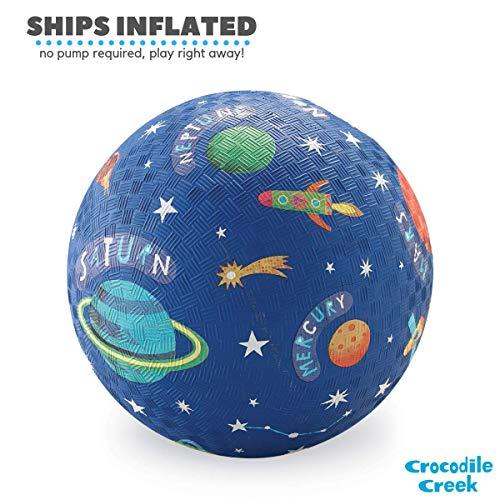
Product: Crocodile Creek Solar System Playground Ball, Blue, 5"
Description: Balls are 5" in diameter.
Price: $13.33
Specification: ProductDimensions:5x5x5inches|ItemWeight:4.6ounces|ShippingWeight:7.2ounces(Viewshippingratesandpolicies)|DomesticShipping:ItemcanbeshippedwithinU.S.|InternationalShipping:ThisitemcanbeshippedtoselectcountriesoutsideoftheU.S.LearnMore|ASIN:B00HX1YL22|Itemmodelnumber:2130-4|Manufacturerrecommendedage:3yearsandup